Leo Minor

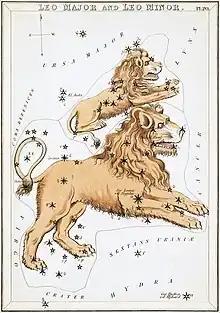
Leo Minor above the head of Leo, as depicted in "Urania's Mirror", a set of constellation cards published in London c. 1825

Also known as SU and SV Leonis Minoris, 10 and 11 Leonis Minoris are yellow giants of spectral type G8III, with average magnitudes 4.54 and 5.34 respectively. Both are RS Canum Venaticorum variables, with 10 Leonis Minoris varying by 0.012 magnitude over 40.4 days, and 11 Leonis Minoris by 0.033 magnitude over 18 days. 11 Leonis Minoris has a red dwarf companion of spectral type M5V and apparent magnitude 13.0. 20 Leonis Minoris is a multiple star system away from the Sun. The main star is another yellow star, this time a dwarf of spectral type G3Va and apparent magnitude 5.4. The companion is an old, active red dwarf that has a relatively high metallicity and is of spectral type M6.5. The fact that the secondary star is brighter than expected indicates it is likely two stars very close together that are unable to be made out separately with current viewing technology.